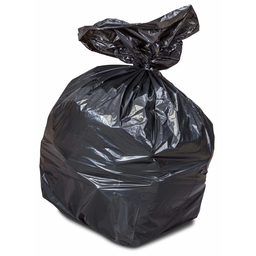
Label: plasticbags